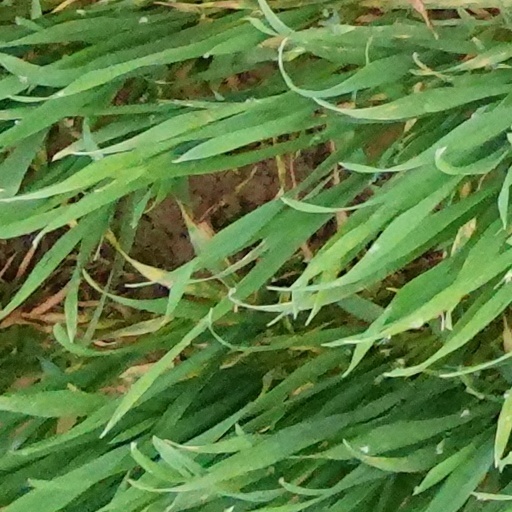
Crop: wheat